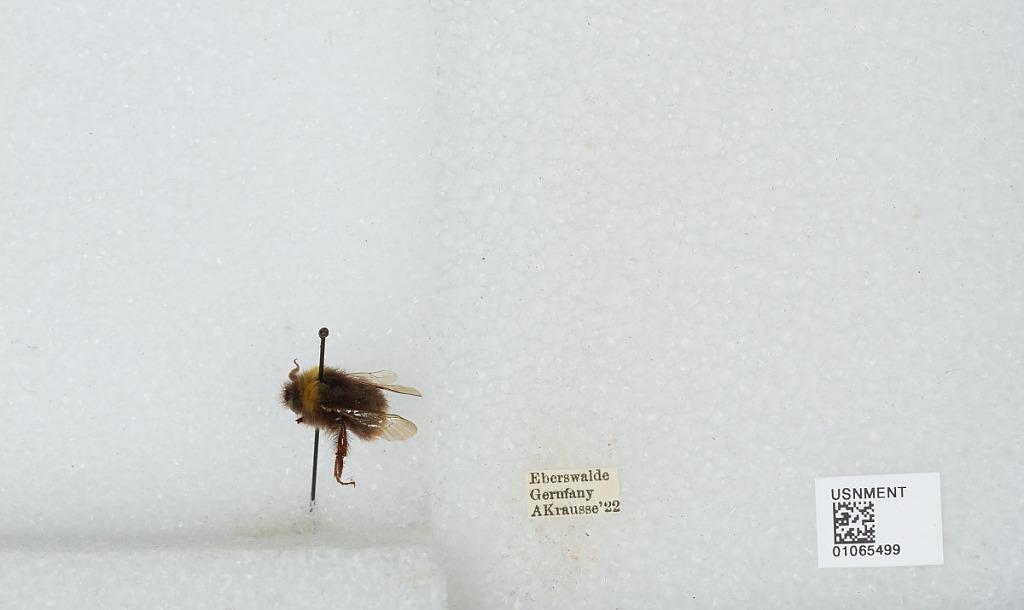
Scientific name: Bombus sp.
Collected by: A. Krausse
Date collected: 1922--
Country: Germany
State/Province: Brandenburg
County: Barnim
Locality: Eberswalde
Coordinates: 52.8356, 13.8182